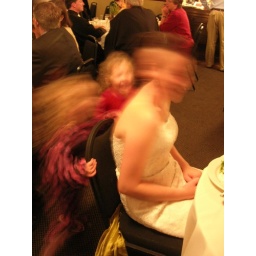
attacked by her flower girls